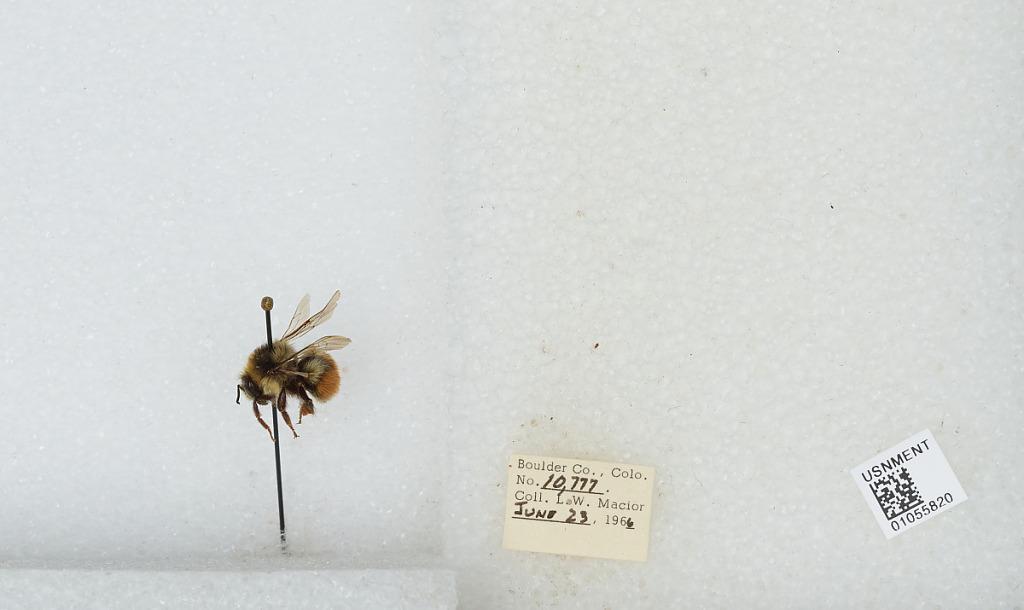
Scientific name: Bombus (Pyrobombus) bifarius Cresson
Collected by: L. Macior
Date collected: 1966-6-23
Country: United States
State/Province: Colorado
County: Boulder
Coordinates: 40.09, -105.36